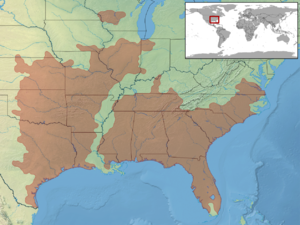
Ophisaurus attenuatus est une espèce de sauriens de la famille des Anguidae.